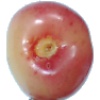
Label: cherry_rainier